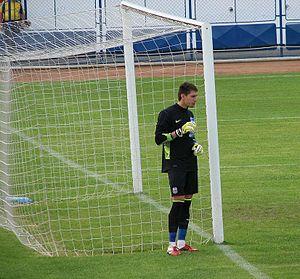
Ciprian Anton Tătărușanu, né le 9 février 1986 à Bucarest, est un footballeur international roumain. Il évolue au poste de gardien de but à l'Olympique lyonnais.